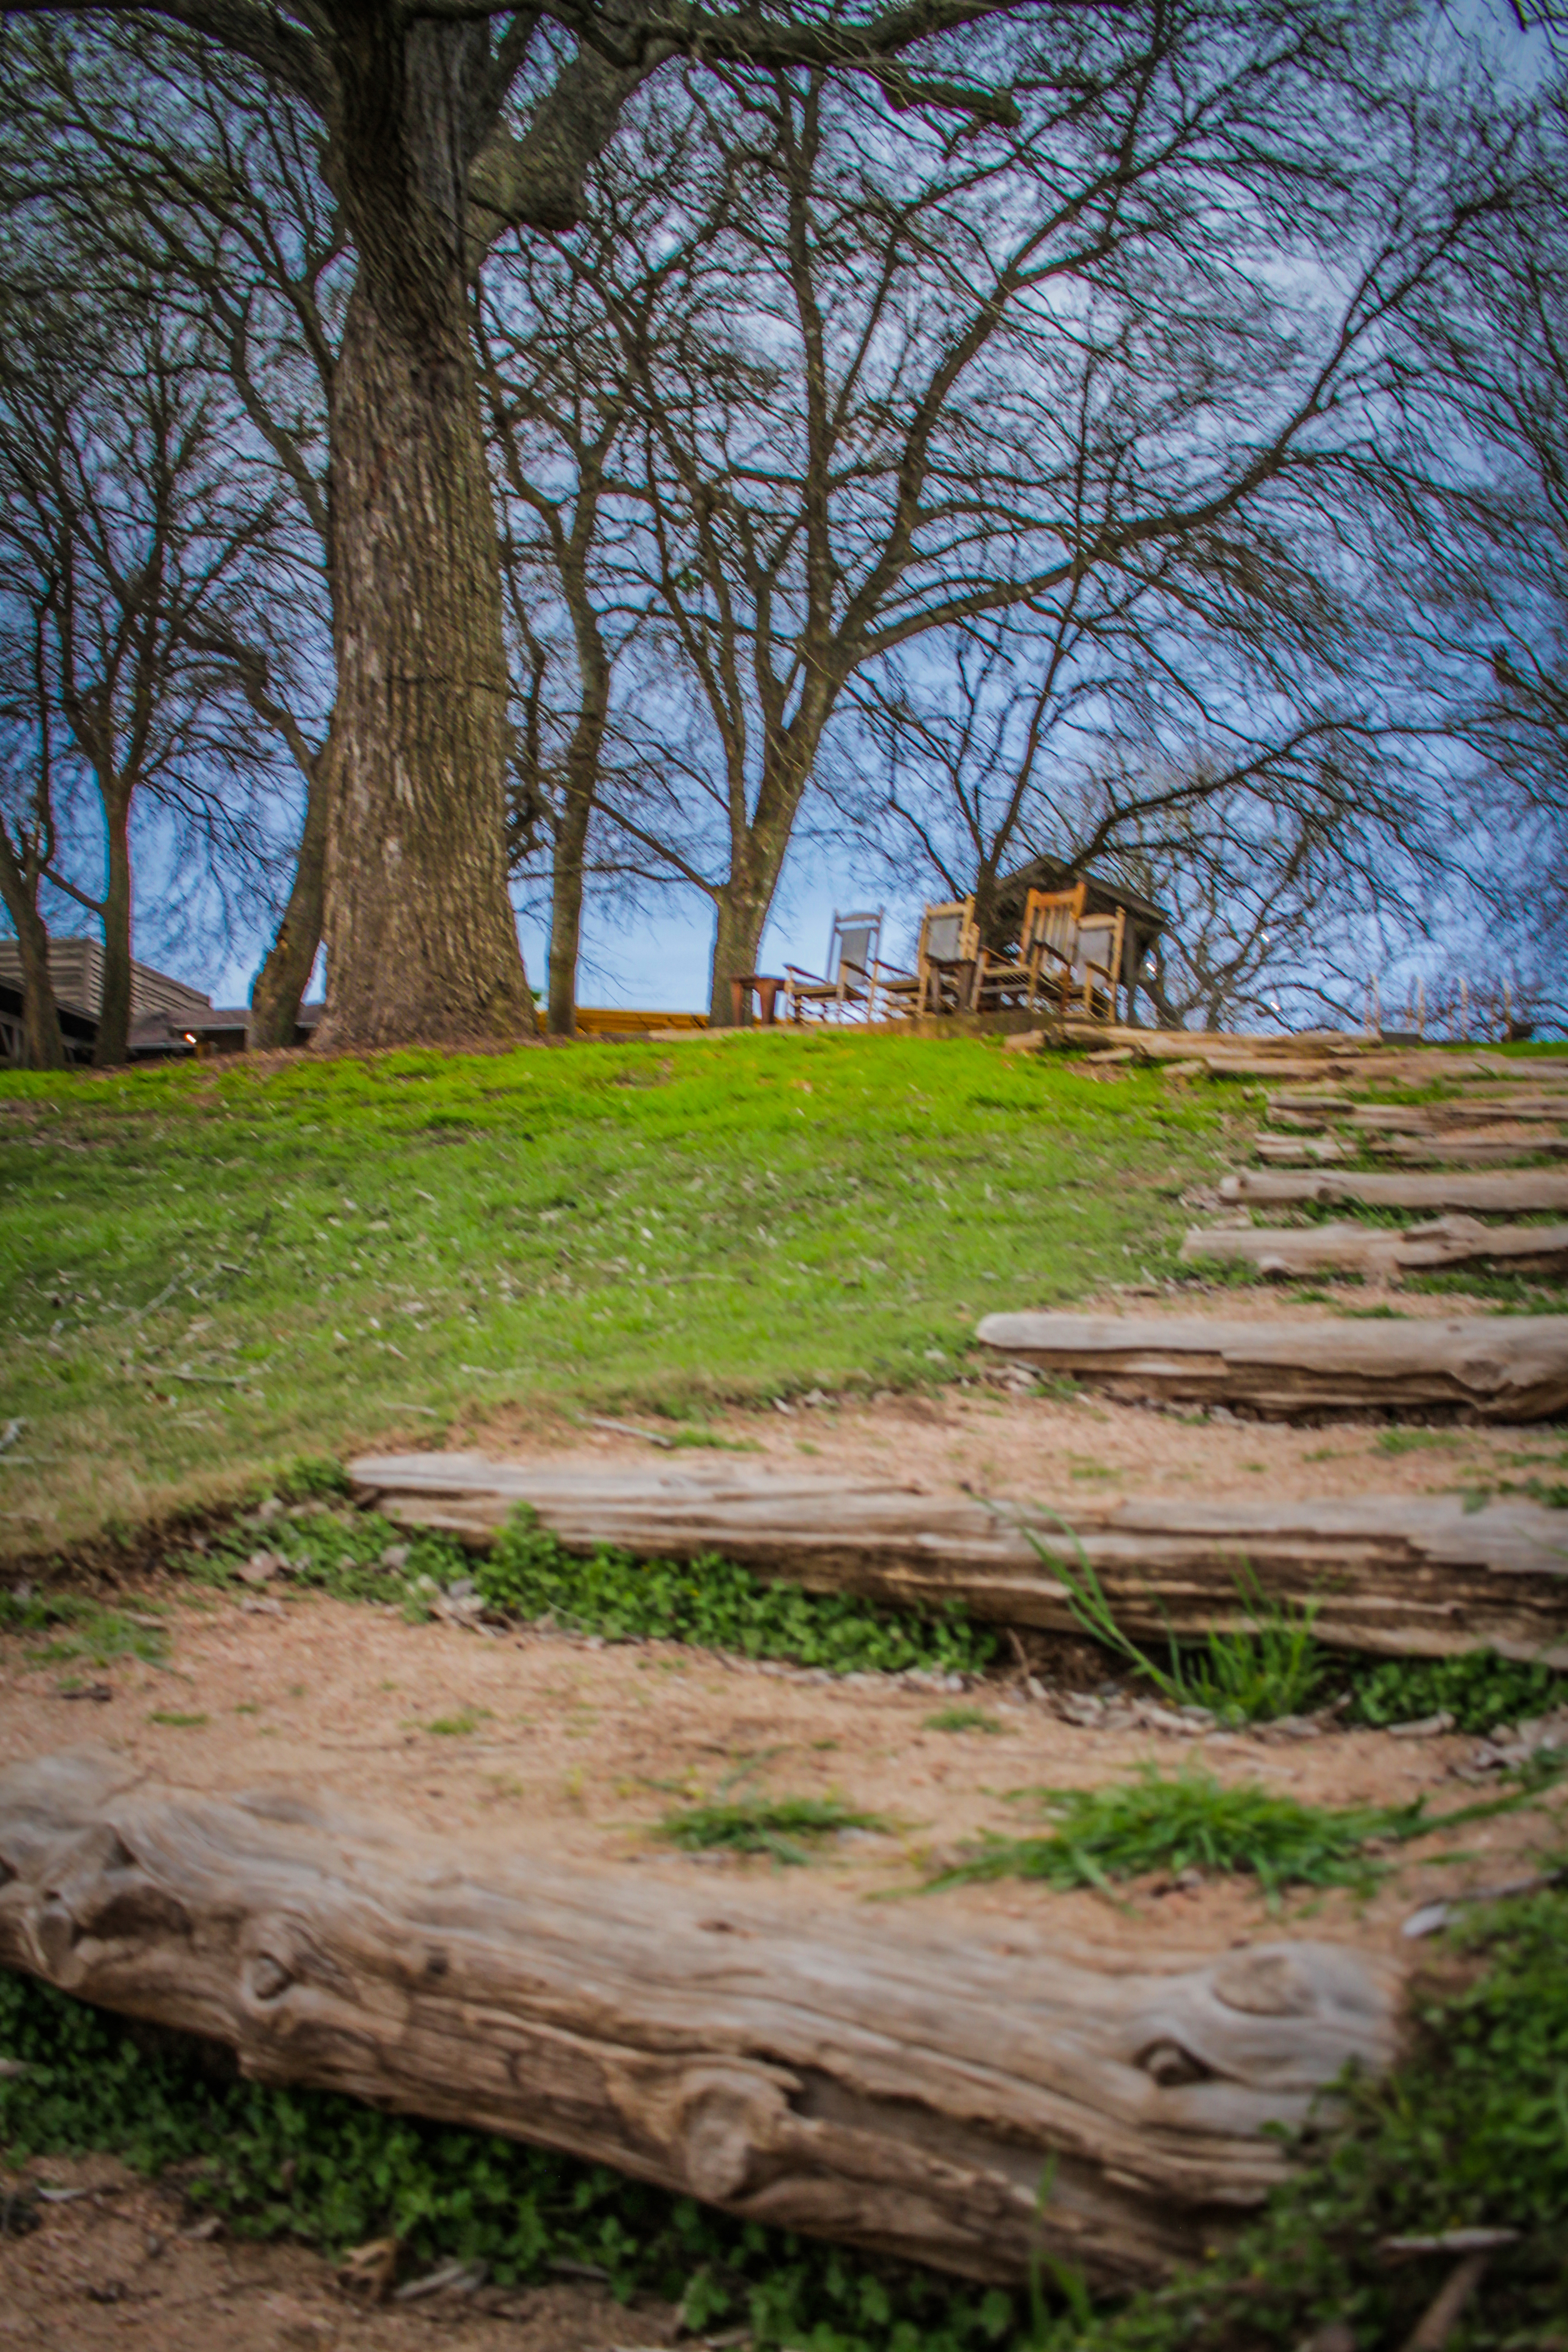
trees, sky, plant, natural landscape, tree, branch, wood, trunk, land lot, twig, grass, woody plant, road surface, grassland, landscape, plain, groundcover, Tints and shades, shade, meadow, forest, field, road, lawn, woodland, pasture, plantation, deciduous, soil, prairie, walkway, path, stone wall, rock, nature reserve, trail, landscaping, garden, home, brick, winter, plant stem, cottage, lumber, shadow, leisure, grove, yard, farm, roof, autumn, wildlife, hill, recreation